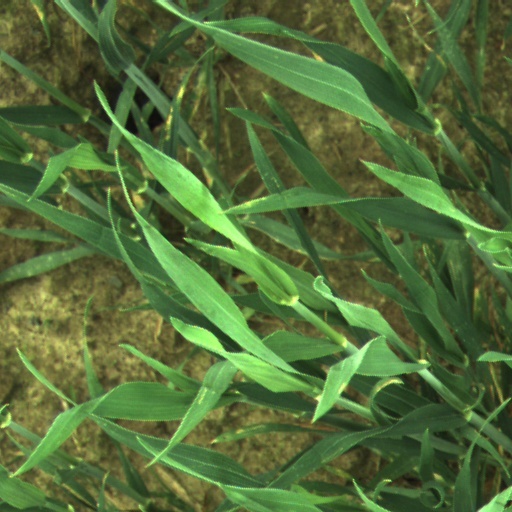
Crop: wheat